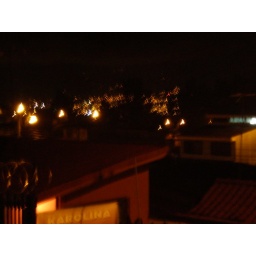
San Jose from the hill near my house at night.